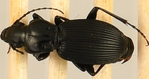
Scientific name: Pterostichus lachrymosus
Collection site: Mountain Lake Biological Station NEON (MLBS), plot MLBS_010